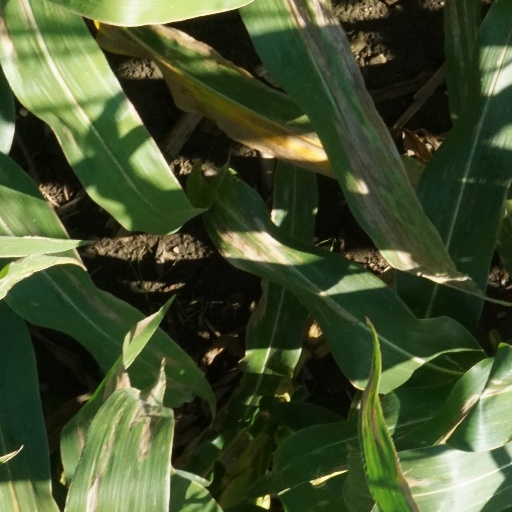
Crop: maize; corn